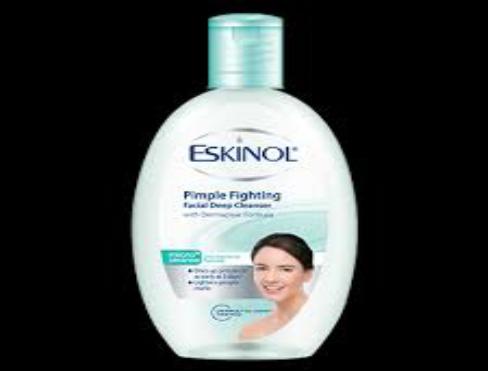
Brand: EskinoL
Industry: Necessities